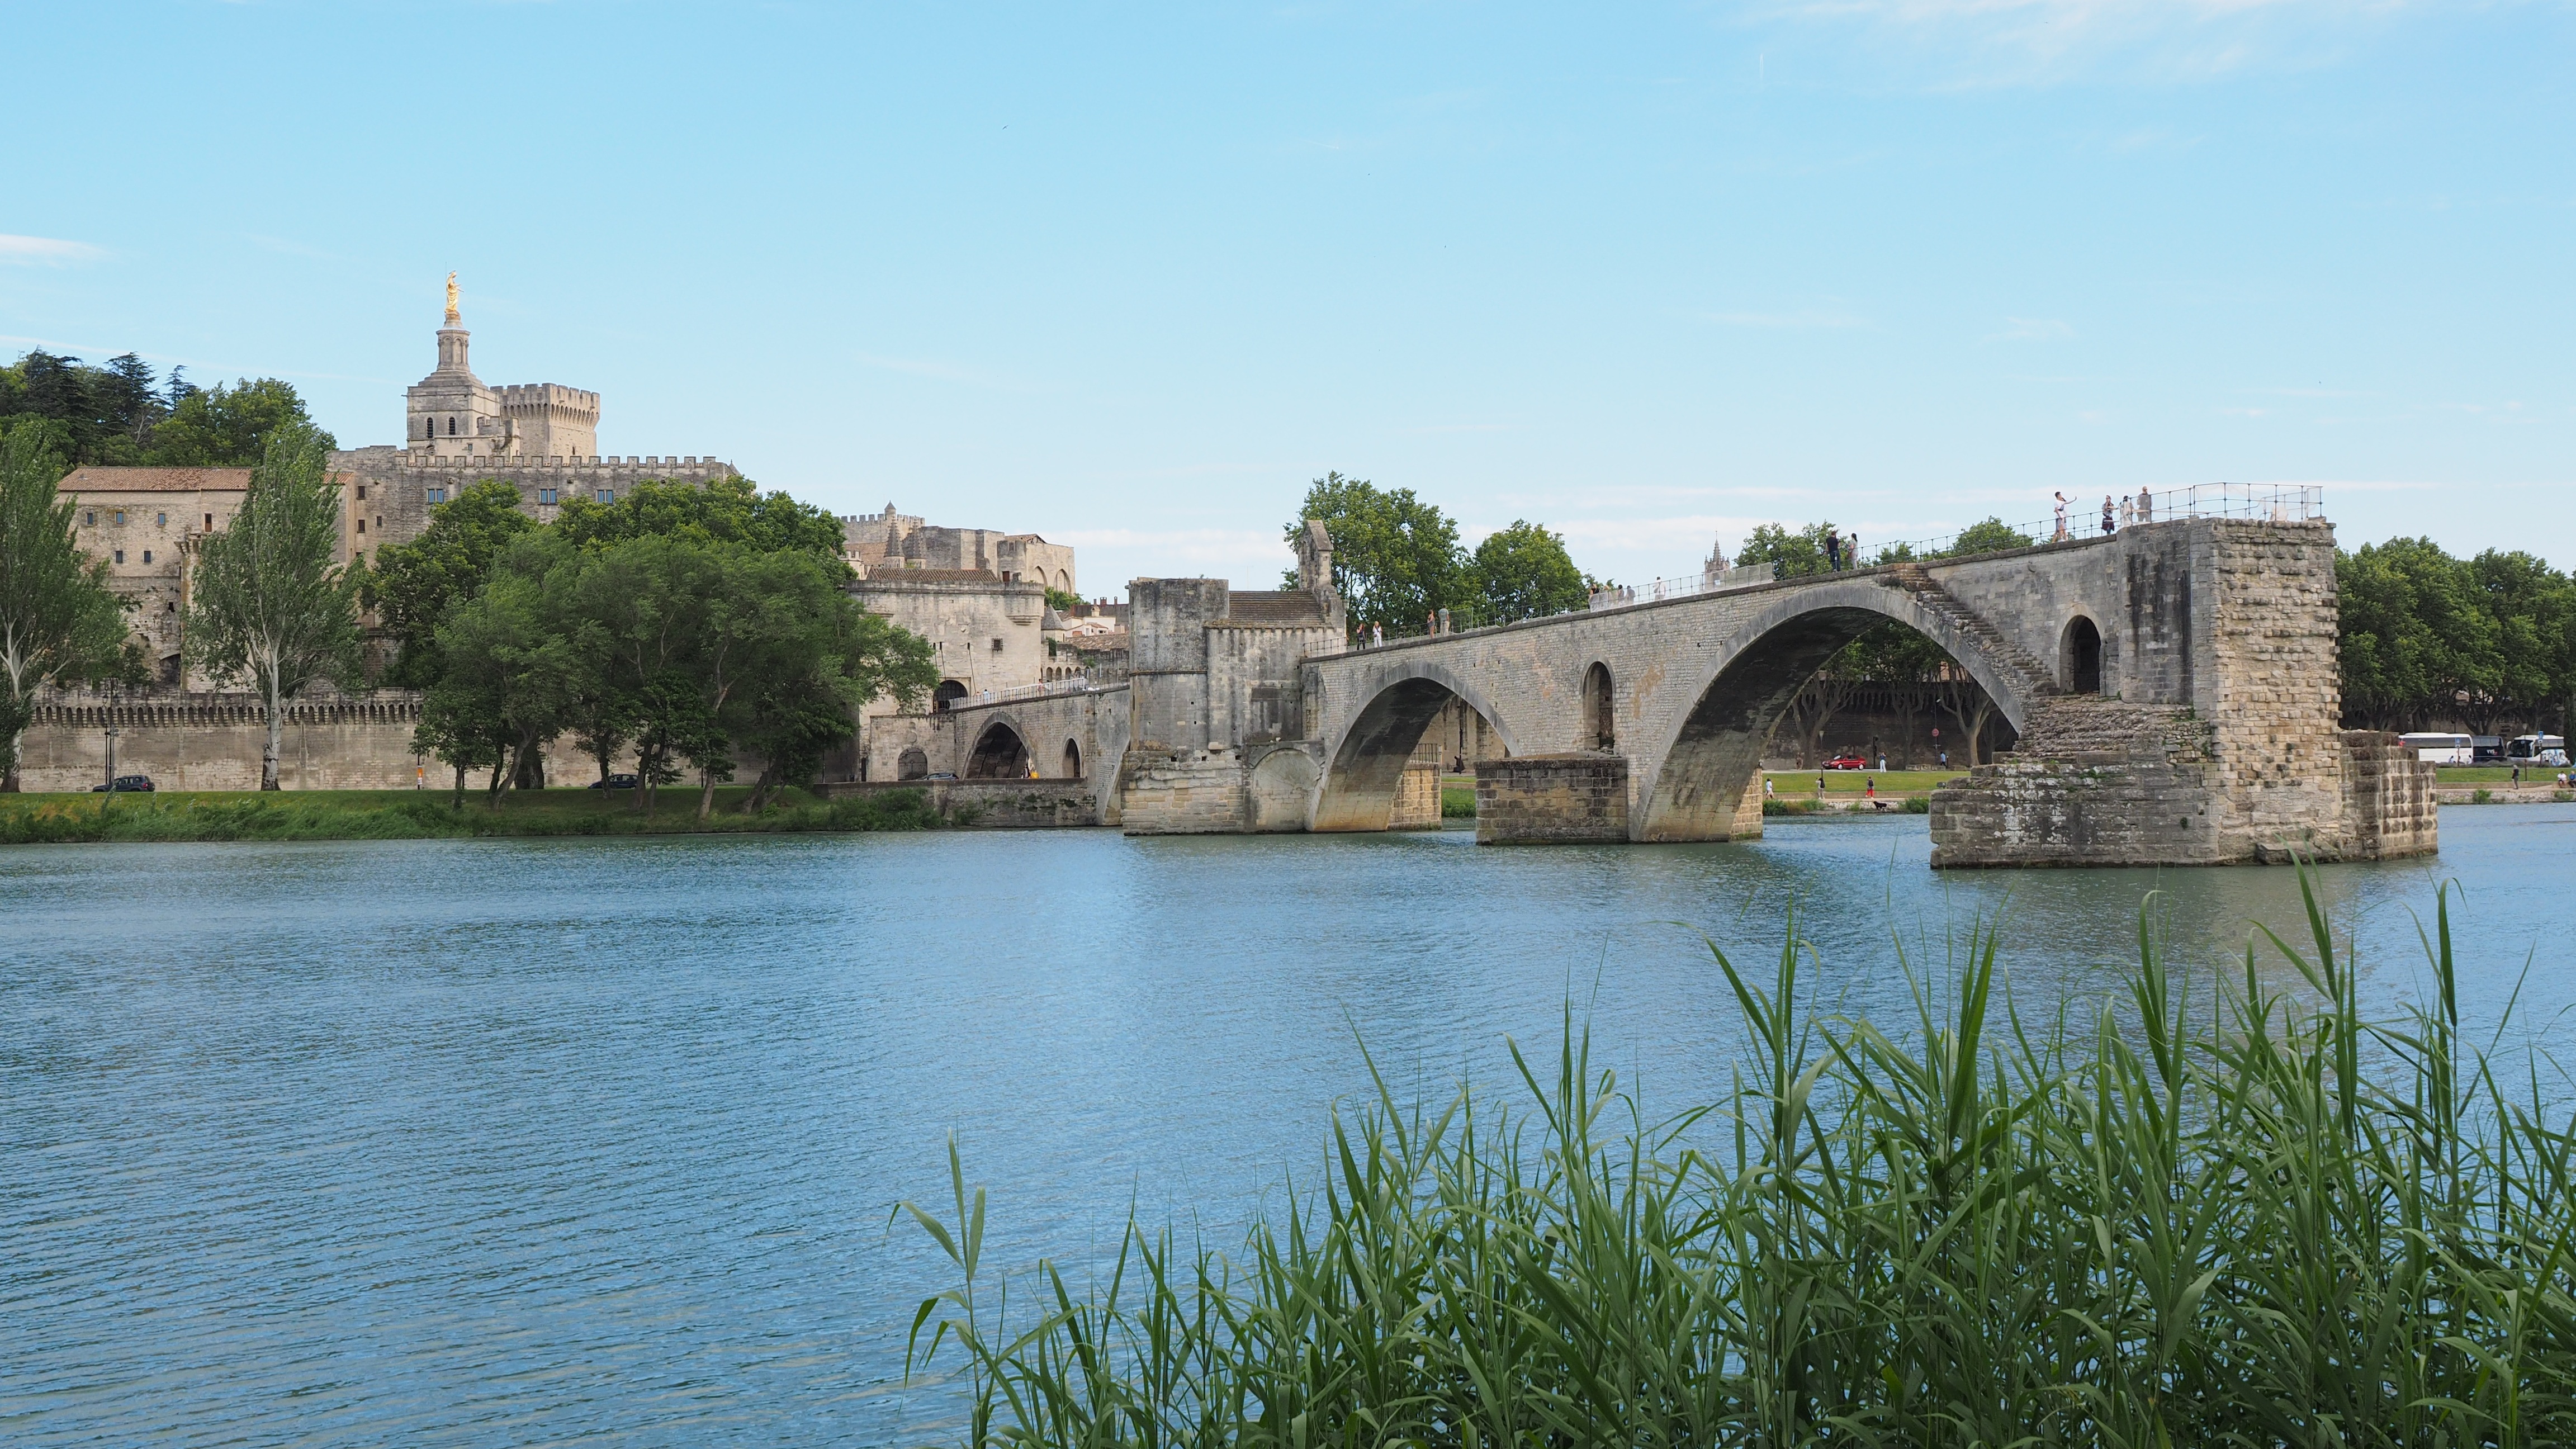
water, architecture, bridge, building, river, reservoir, ruin, waterway, destroyed, places of interest, provence, tourist attraction, waters, moat, avignon, invaded, historic preservation, arch bridge, rhone, collapsed, pont saint b n zet, sur le pont d avignon, bending over ruins, pont d avignon, bridge of avignon